Carly Fiorina

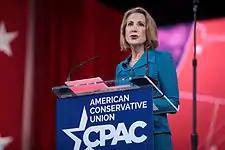
Carly Fiorina speaking at the 2015 Conservative Political Action Conference (CPAC), in National Harbor, Maryland, February 26, 2015.

On October 1, 2013, Al Cardenas, chair of the American Conservative Union (ACU), appointed Fiorina as chair of the American Conservative Union Foundation (ACUF), the ACU's educational arm. The ACU is a conservative 501(c)(4) organization, while the ACUF is its affiliated 501(c)(3) foundation, which organizes the annual Conservative Political Action Conference (CPAC).